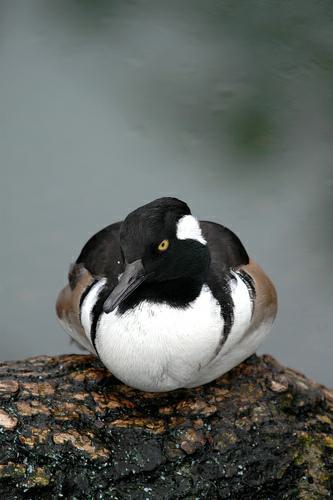
A photo of a hooded merganser